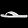
Label: Sandal